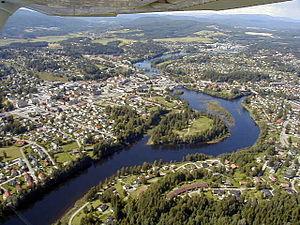
Hønefoss est une ville située dans le comté de Buskerud, en Norvège. Elle joue le rôle de centre administratif de la municipalité de Ringerike. Elle se trouve à 63 kilomètres au nord-ouest de la capitale Oslo.